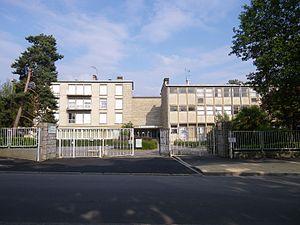
Le lycée Bréquigny est un établissement public d'enseignement secondaire de Rennes, situé avenue Georges-Graff, dans le quartier du même nom. Construit en 1958 par l'architecte Louis Arretche, il est aujourd'hui le premier lycée de Bretagne en termes d'effectifs avec plus de 3150 élèves ce qui en fait également un des trois plus grands lycées de France.